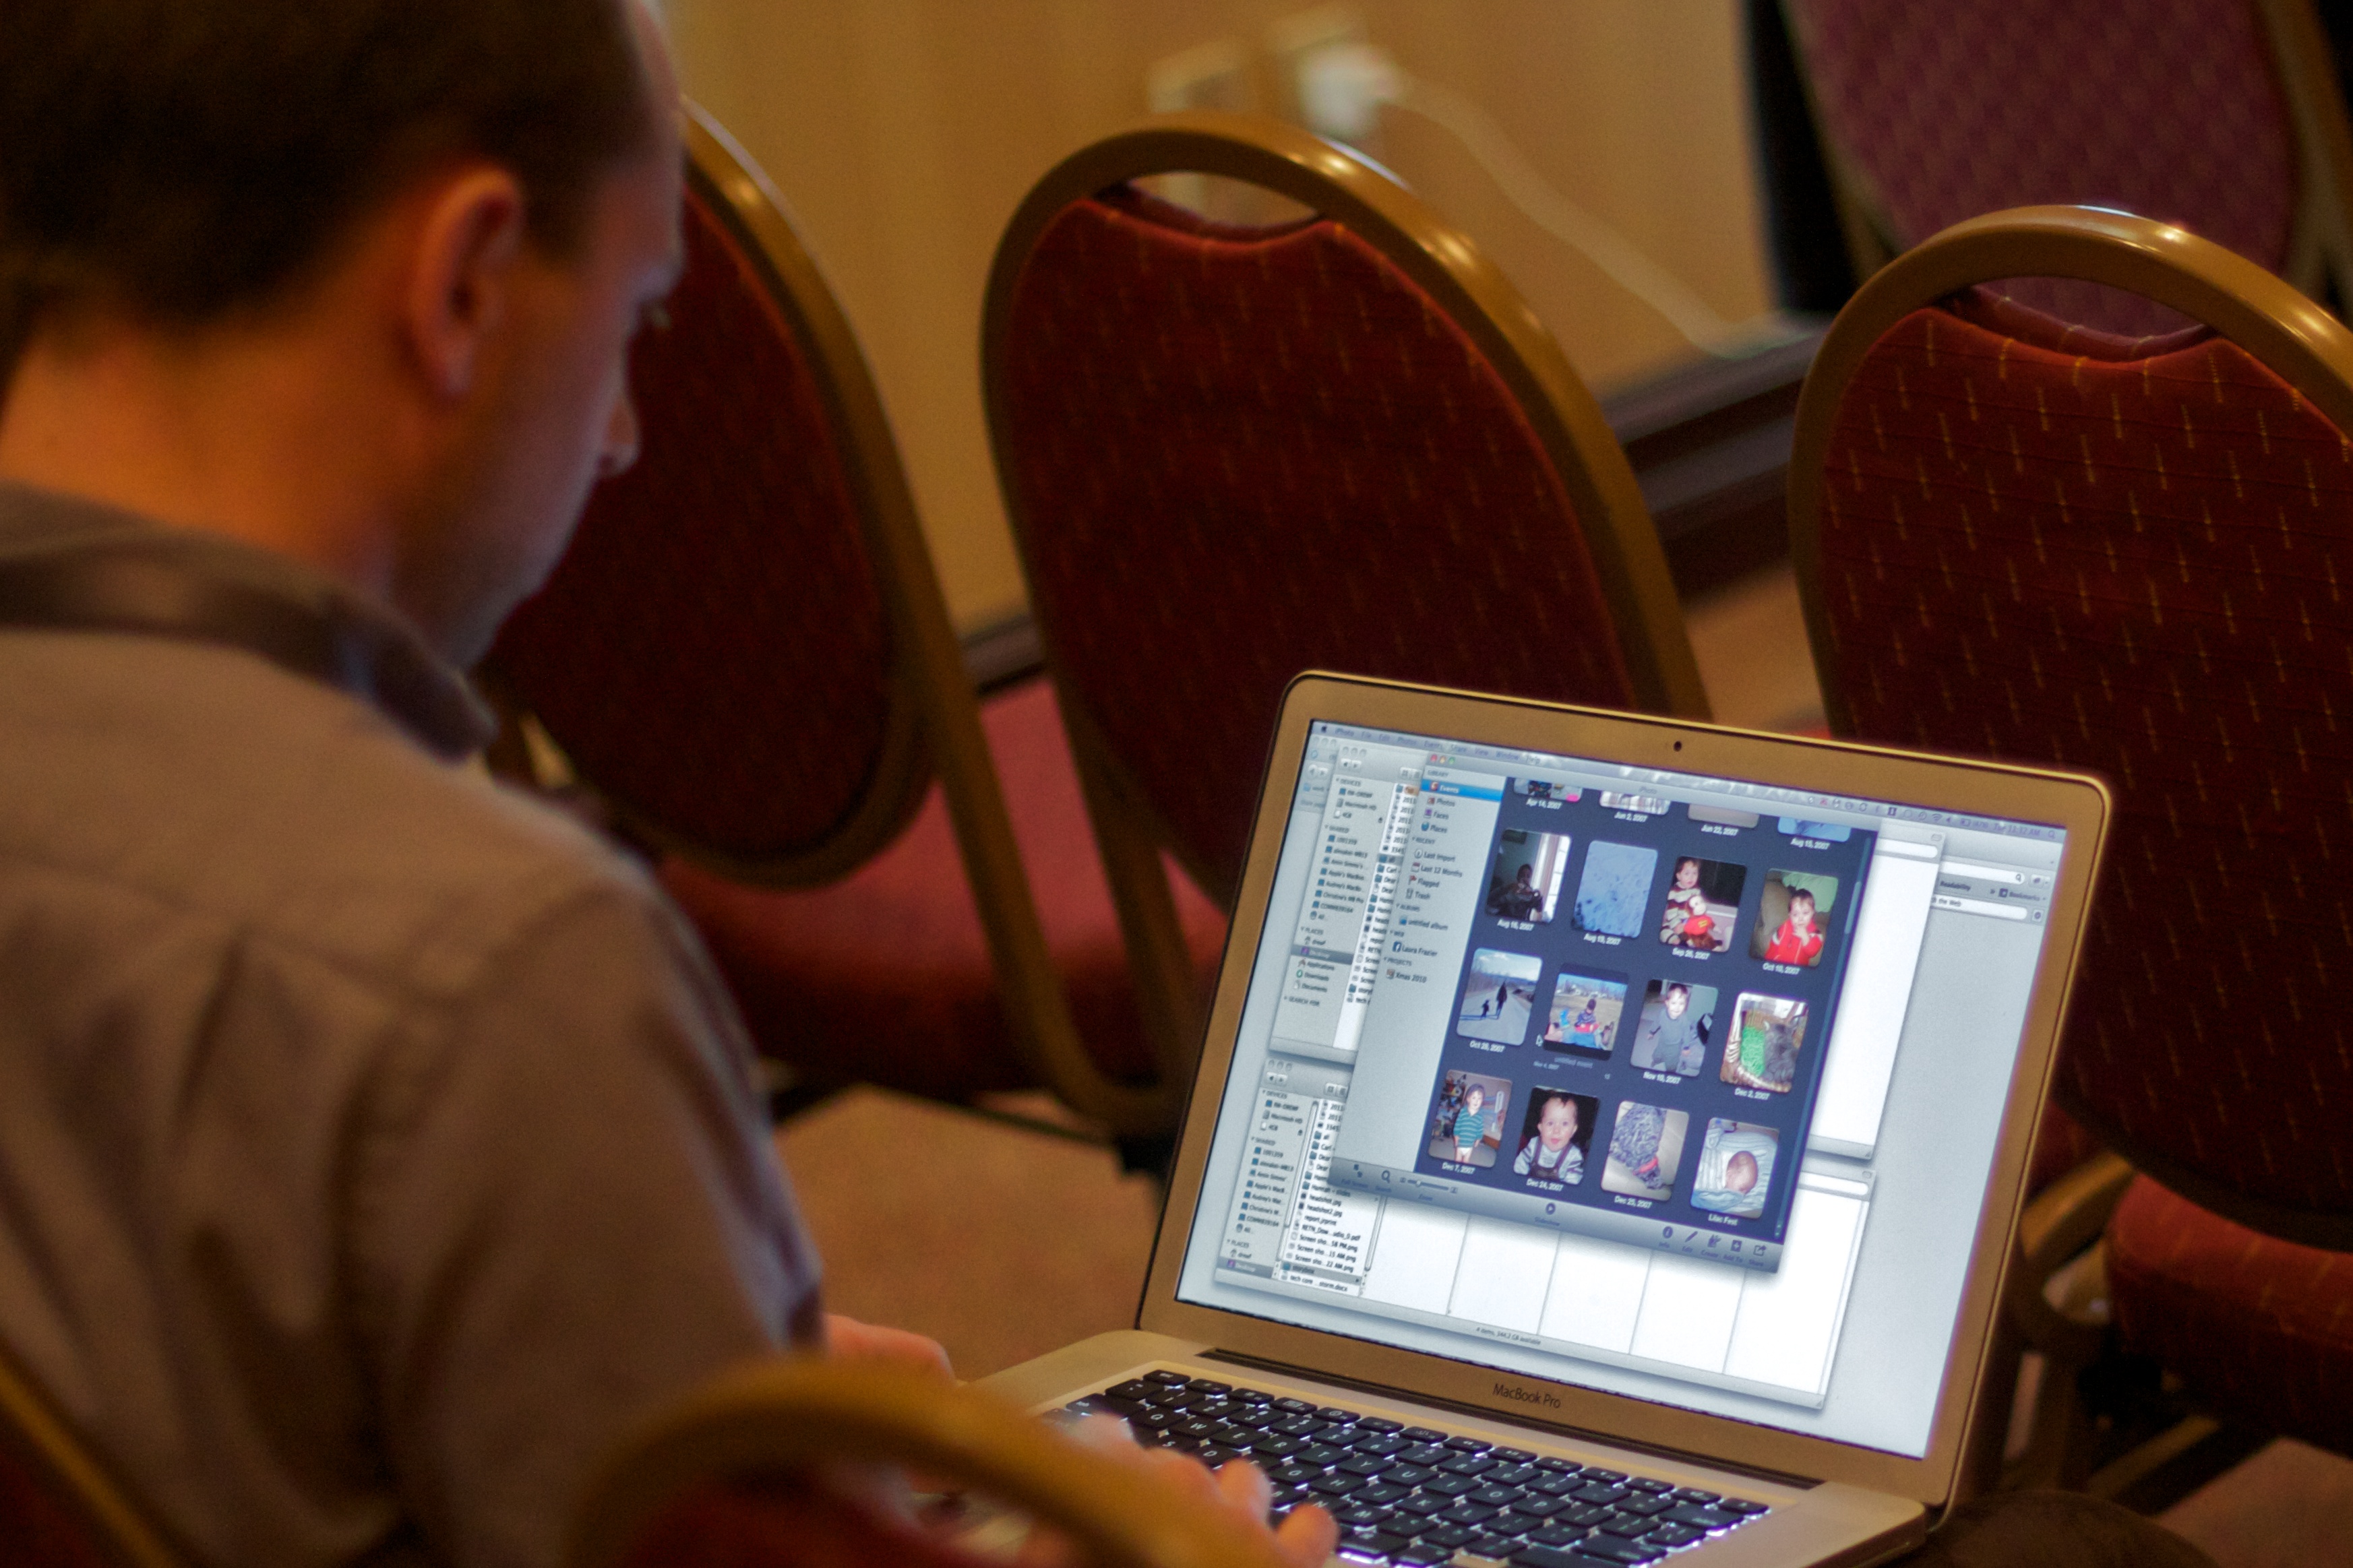
writing, person, learning, storybox, sxswedu